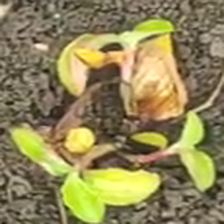
Weed species: Kena_(Commplina_benghalensio)